Nepal

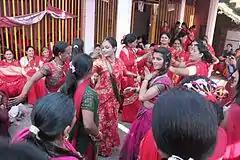
Women celebrating Haritalika Teej in Nepal

Tourism is one of the largest and fastest-growing industries in Nepal, employing more than a million people and contributing 7.9% of the total GDP. The number of international visitors crossed one million in 2018 for the first time (not counting Indian tourists arriving by land). Nepal's share of visitors to South Asia is about 6%, and they spend much less on average, with Nepal sharing 1.7% of the earnings. Premier destinations include Pokhara, the Annapurna trekking circuit and the four UNESCO world heritage sites—Lumbini, Sagarmatha National Park (home to Mount Everest), seven sites in the Kathmandu Valley collectively listed as one, and Chitwan National Park. Most of Nepal's mountaineering earning comes from Mount Everest, which is more accessible from the Nepalese side.